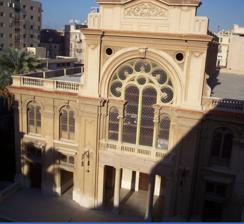
Building: Eliyahu Hanavi Synagogue
Country: Egypt
Year built: 1354
Synagogue in Alexandria, Egypt Not to be confused with Jobar Synagogue . Eliyahu Hanavi Synagogue Arabic : كنيس النبي إلياهو Hebrew : בית הכנסת אליהו הנביא The synagogue exterior, in 2024, following restoration Religion Affiliation Orthodox Judaism Rite Nusach Sefard Ecclesiastical or organisational status Synagogue 1850–2012 Re-opened in 2020 Status Active Location Location 69 Nebi Daniel Street, Alexandria Country Egypt Location of the synagogue, relative to the Nile Delta Geographic coordinates 31°11′56″N 29°54′01″E / 31.19889°N 29.90028°E / 31.19889; 29.90028 Architecture Type Synagogue architecture Style Neoclassical Gothic Revival Byzantine Revival Founder Muhammad Ali Dynasty Funded by Sir Moses Haim Montefiore Groundbreaking 1836 Completed 1850 Specifications Capacity 700 worshippers Materials Italian marble The Eliyahu Hanavi Synagogue ( Arabic : كنيس النبي إلياهو ; Hebrew : בית הכנסת אליהו הנביא ) is an Orthodox Jewish congregation and synagogue , located at 69 Nabi Daniel Street, Alexandria , Egypt . History The current synagogue is located on the site of an earlier synagogue that was completed in 1354. The earlier synagogue was bombed and destroyed by Napoleon 's army in 1798, during the French invasion of Egypt . Construction for the new, current synagogue began in 1836 with contributions from the Muhammad Ali Dynasty and was completed following assistance from Sir Moses Haim Montefiore . The synagogue was completed in 1850 in the Neoclassical style, with Gothic Revival and Byzantine Revival influences. The synagogue was closed for the 5773 (2012) High Holidays because of security concerns, and subsequently fell into a state of disrepair. In 2017, the Egyptian government announced a project to restore the synagogue in a growing move of keeping its Jewish heritage alive. The synagogue was included on the 2018 World Monuments Fund list of monuments at risk. Following its restoration, the synagogue was rededicated in January 2020, with three Jews present at the ceremony. Although services are still held in the synagogue, it now caters to a very small community due to the dwindling number of Jews in Alexandria. See also Egypt portal Judaism portal History of the Jews in Alexandria List of synagogues in Egypt Mohammed Feiter Building References